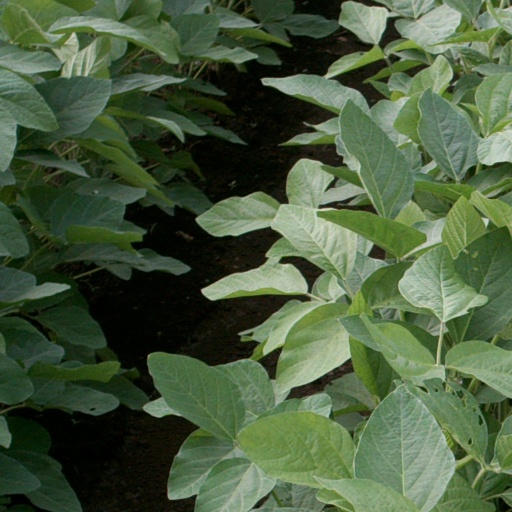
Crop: soybean